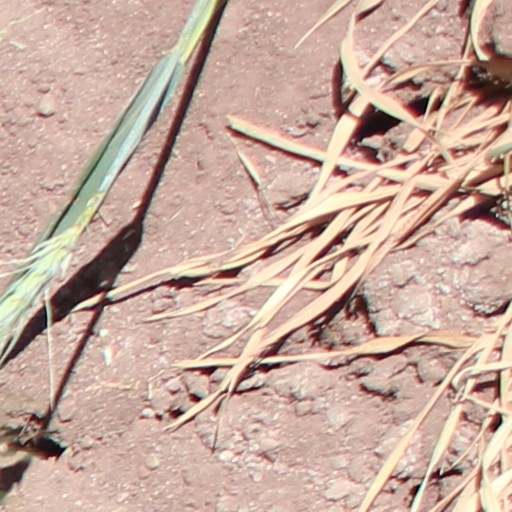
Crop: wheat